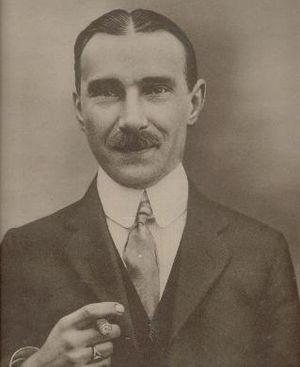
L'équipe des Pays-Bas de football est constituée d'une sélection des meilleurs joueurs néerlandais sous l'égide de la Fédération royale néerlandaise de football.